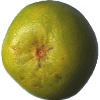
Label: pomelo_sweetie